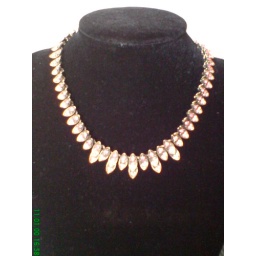
Price : R150 - available in set(chain and earrings) - silver with pink stones